Pak Chungyang

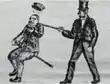
Satirical cartoon of Pak Chungyang's Stick

He had "Stick Mr. Pak" (박작대기/박짝대기) as his pet name. The pet name was selected as such because Pak always carried a long stick, sometime called the "Enlightened Stick".